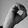
ASL letter: O